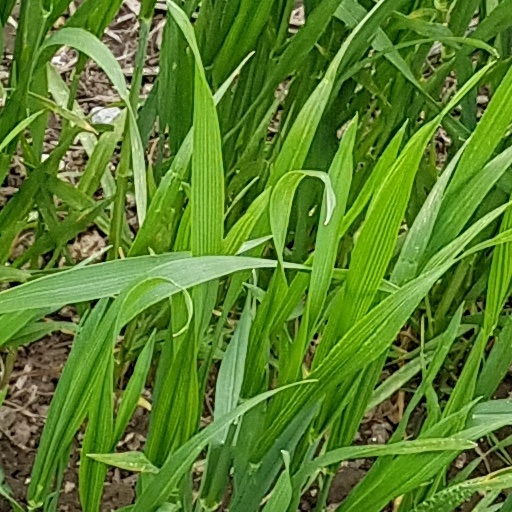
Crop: wheat